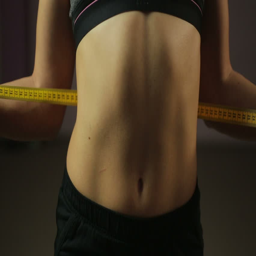
female athlete measuring waist , checking results of active workouts in the gym